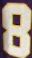
Number: 8